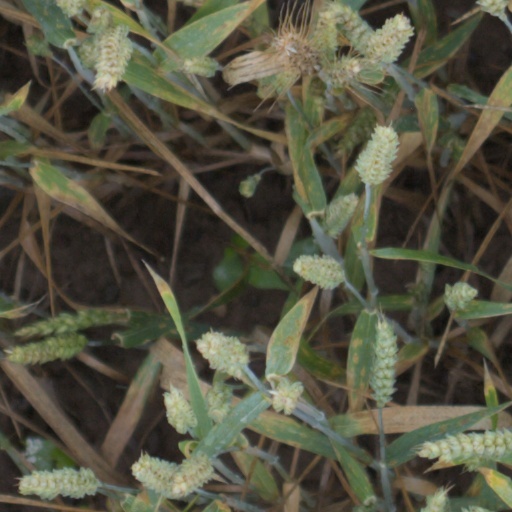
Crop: wheat